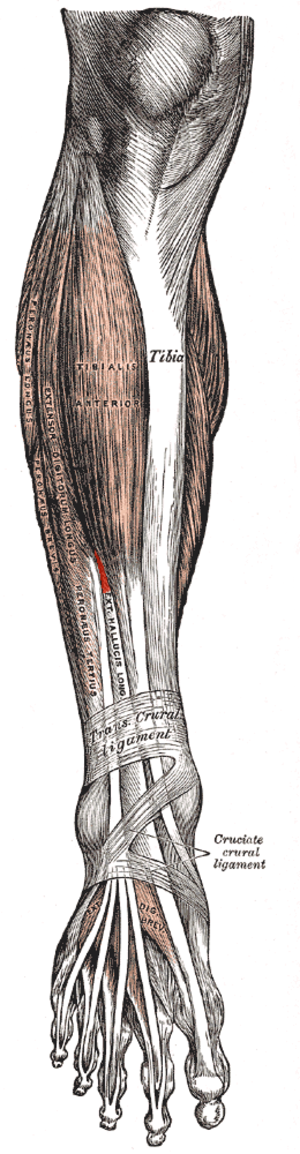
Le muscle long extenseur de l'hallux ou muscle extenseur propre du gros orteil est un muscle de la loge antérieure de la jambe.